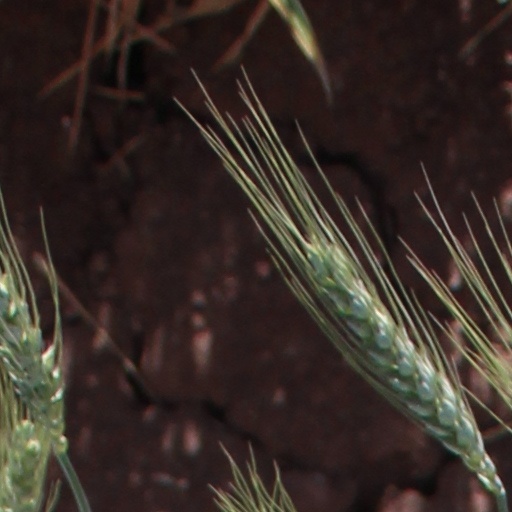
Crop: wheat